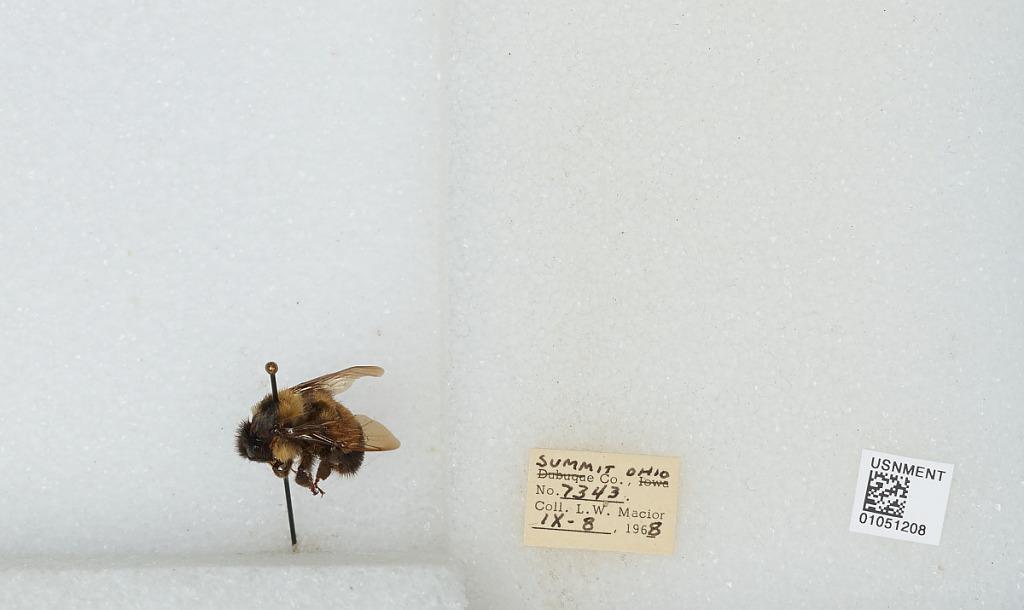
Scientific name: Bombus (Bombus) affinis Cresson
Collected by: L. Macior
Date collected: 1968-9-8
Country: United States
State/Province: Ohio
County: Summit
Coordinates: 41.0917, -81.5594